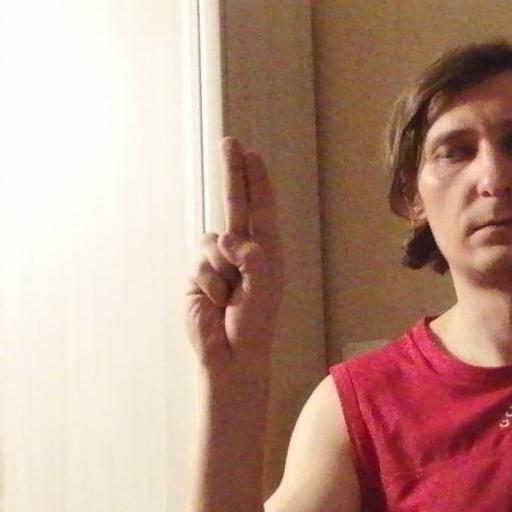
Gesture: two_up